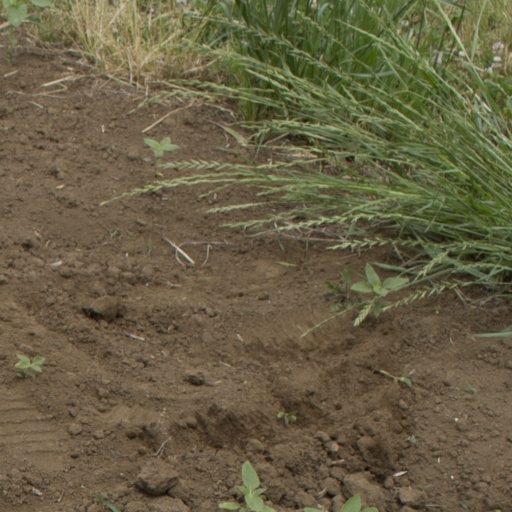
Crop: Jerusalem artichoke